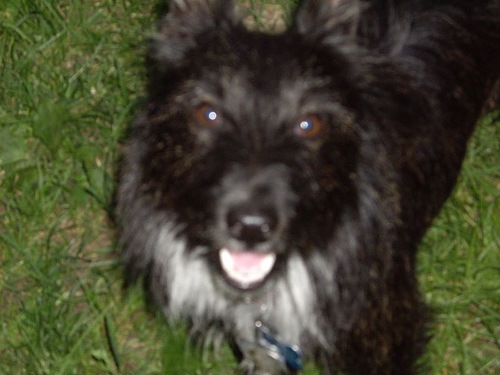
Animal: dog
Breed: scottish terrier